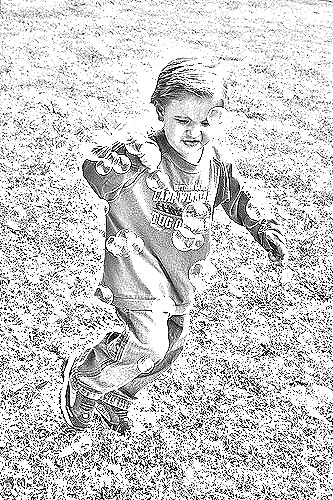
Portrait style: Sketch Portrait